Beckley and Stowood

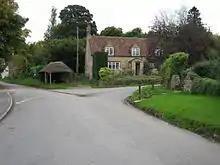
an Image of Beckley and Stowood

Beckley and Stowood is a civil parish in South Oxfordshire, England. Its area is 9.17 km. It is northeast of Oxford and west of the M40. The parish is made up of Beckley and Stowood.